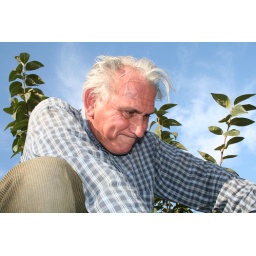
Roof building in Farm's house (16 ottobre 2006)